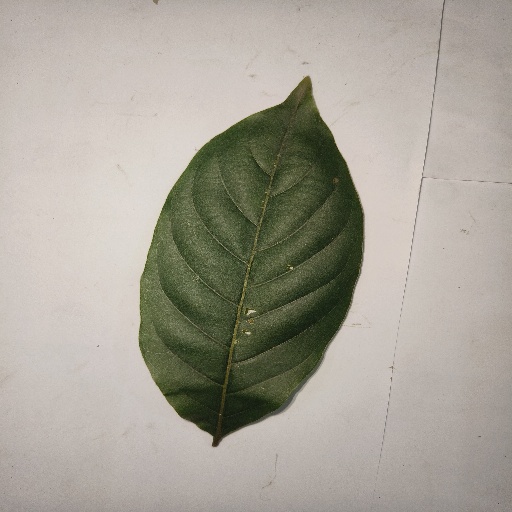
Species: HariTaki
Leaf condition: Healthy Leaf